Chevrolet Aerovette

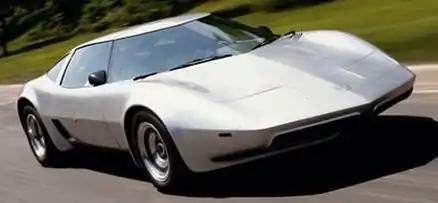
1977 Chevrolet Aerovette Concept

The Chevrolet Aerovette was a concept car created by Chevrolet, beginning life as Experimental Project 882 (XP-882) in the late 1960s. It had a mid-engine configuration using a transverse mounting of its V8 engine. Zora Arkus-Duntov's engineers originally built two XP-882 prototypes during 1969, but John DeLorean, Chevrolet's general manager, canceled the program believing it to be impractical and costly. However, when Ford announced plans to sell the DeTomaso Pantera through Lincoln-Mercury dealers, DeLorean ordered that one XP-882 prototype be cleaned up for display at the 1970 New York Auto Show.